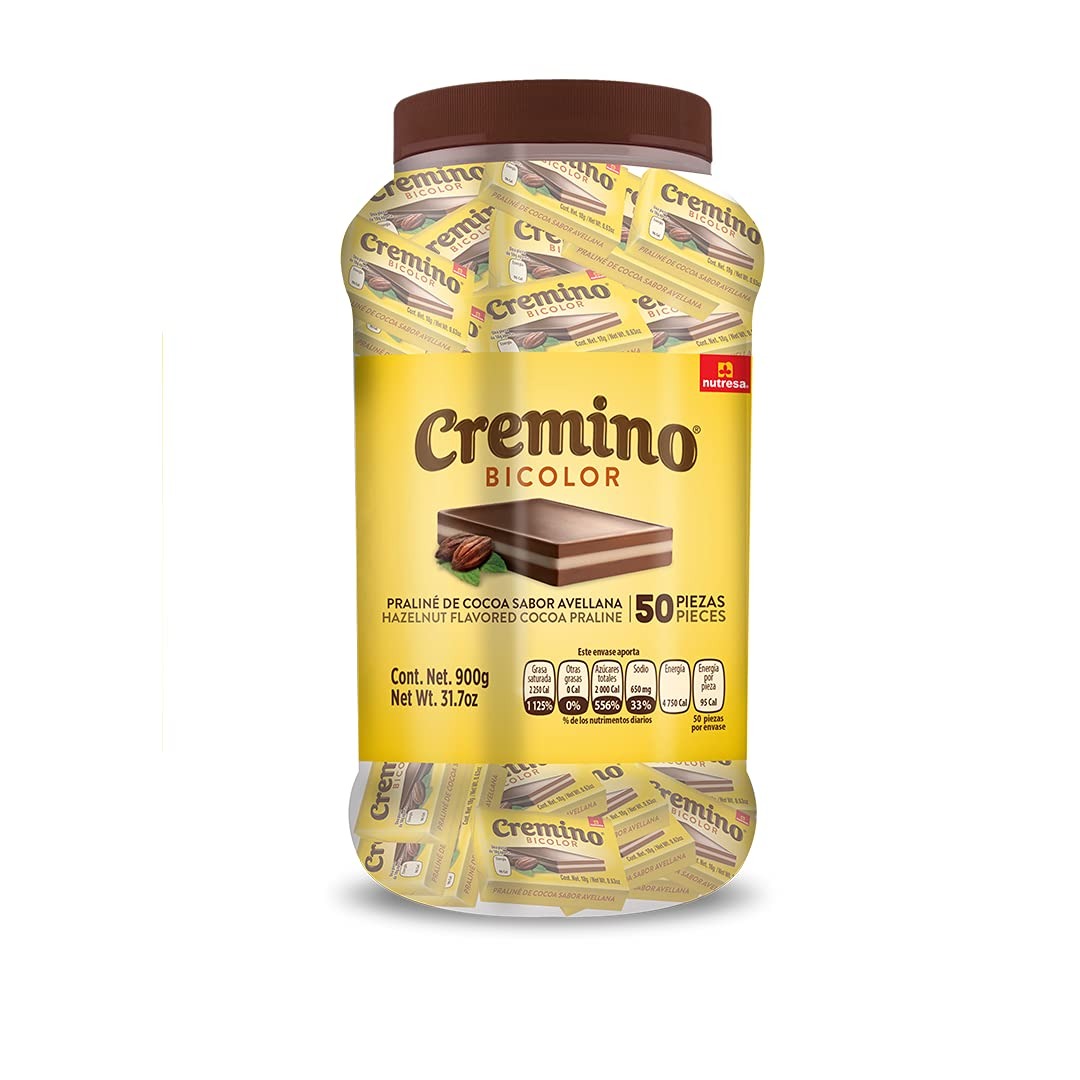
Item Name: Cremino Bicolor Chocolate Jar | Hazelnut & Milk Chocolate Flavored Bars | Fine Taste | 50 Total Bars | 32 Ounce (Pack of 1)
Bullet Point 1: CREMINO: Cremino brand combines a delicious hazelnut flavor with a creamy texture
Bullet Point 2: PRESENTATION: Cremino has a two-color concept that makes it different and its perfect size fulfill a whim
Bullet Point 3: TASTY TREAT: For people who want to enjoy the maximum pleasure of both chocolate and hazelnut flavors
Bullet Point 4: FOR CELEBRATIONS: These delicious, individually wrapped chocolate flavored bar are perfect for all of your special events
Bullet Point 5: GREAT VALUE: Includes a 32 ounce jar with 50 inner packs
Value: 32.0
Unit: Ounce

Price: 22.99